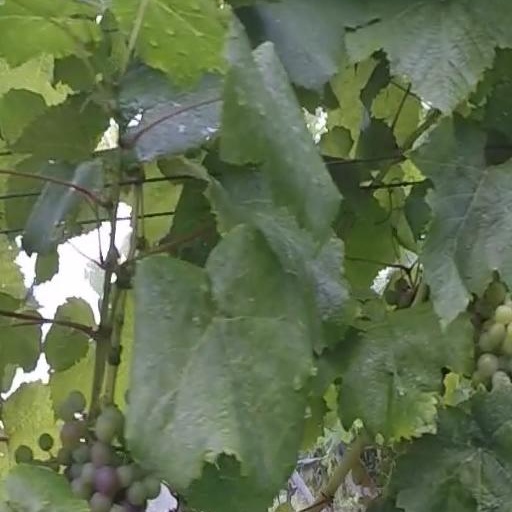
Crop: grape